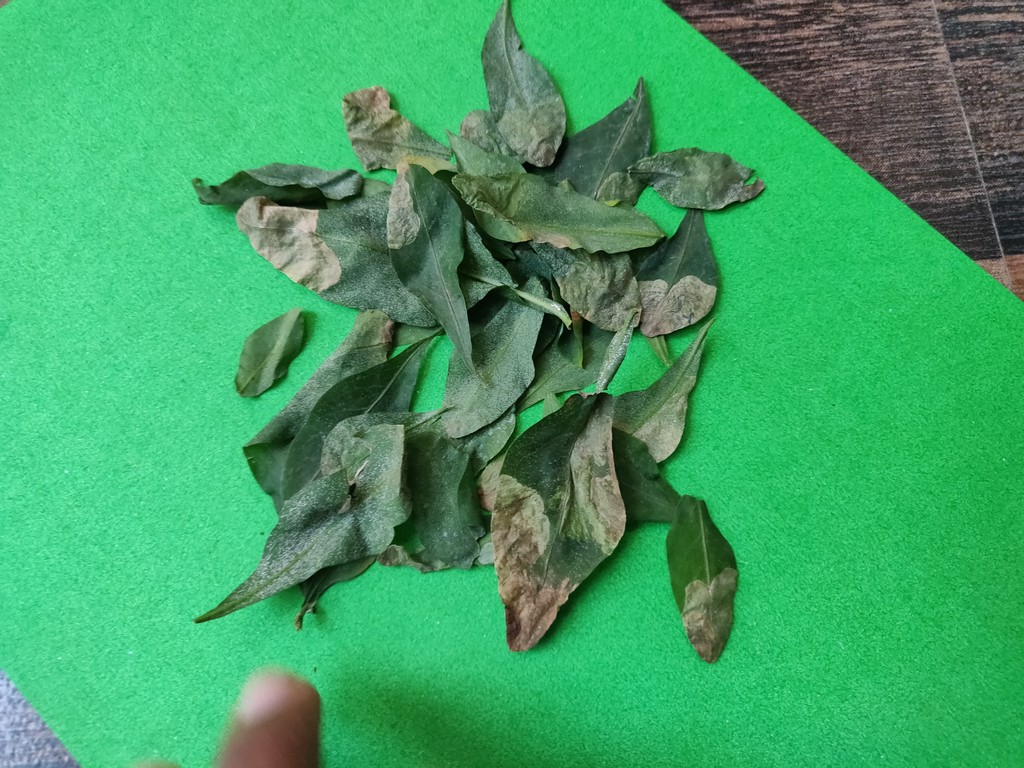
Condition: Unhealthy
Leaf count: multiple
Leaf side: unknown